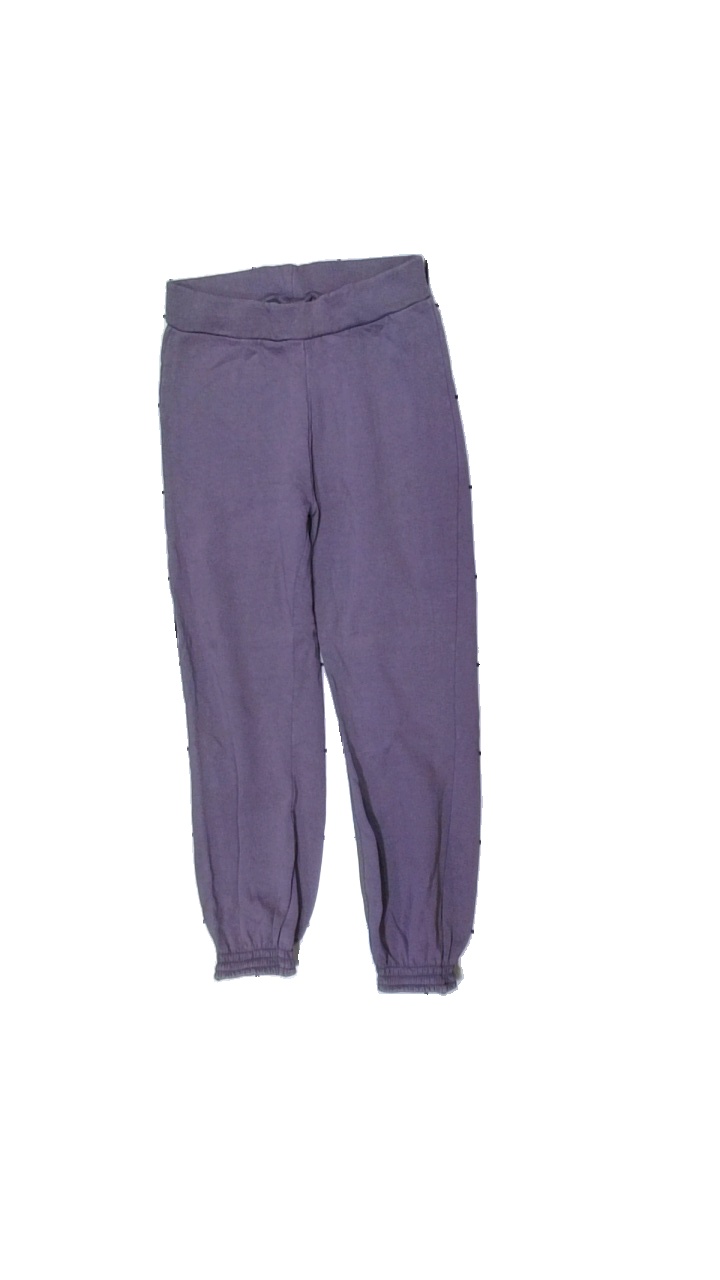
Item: Trousers (Children)
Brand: Name It
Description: lila mjukisbyxor
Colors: Purple
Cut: Regular
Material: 100% cotton
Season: All
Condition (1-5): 5
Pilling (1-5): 5
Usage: Reuse
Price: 50-100